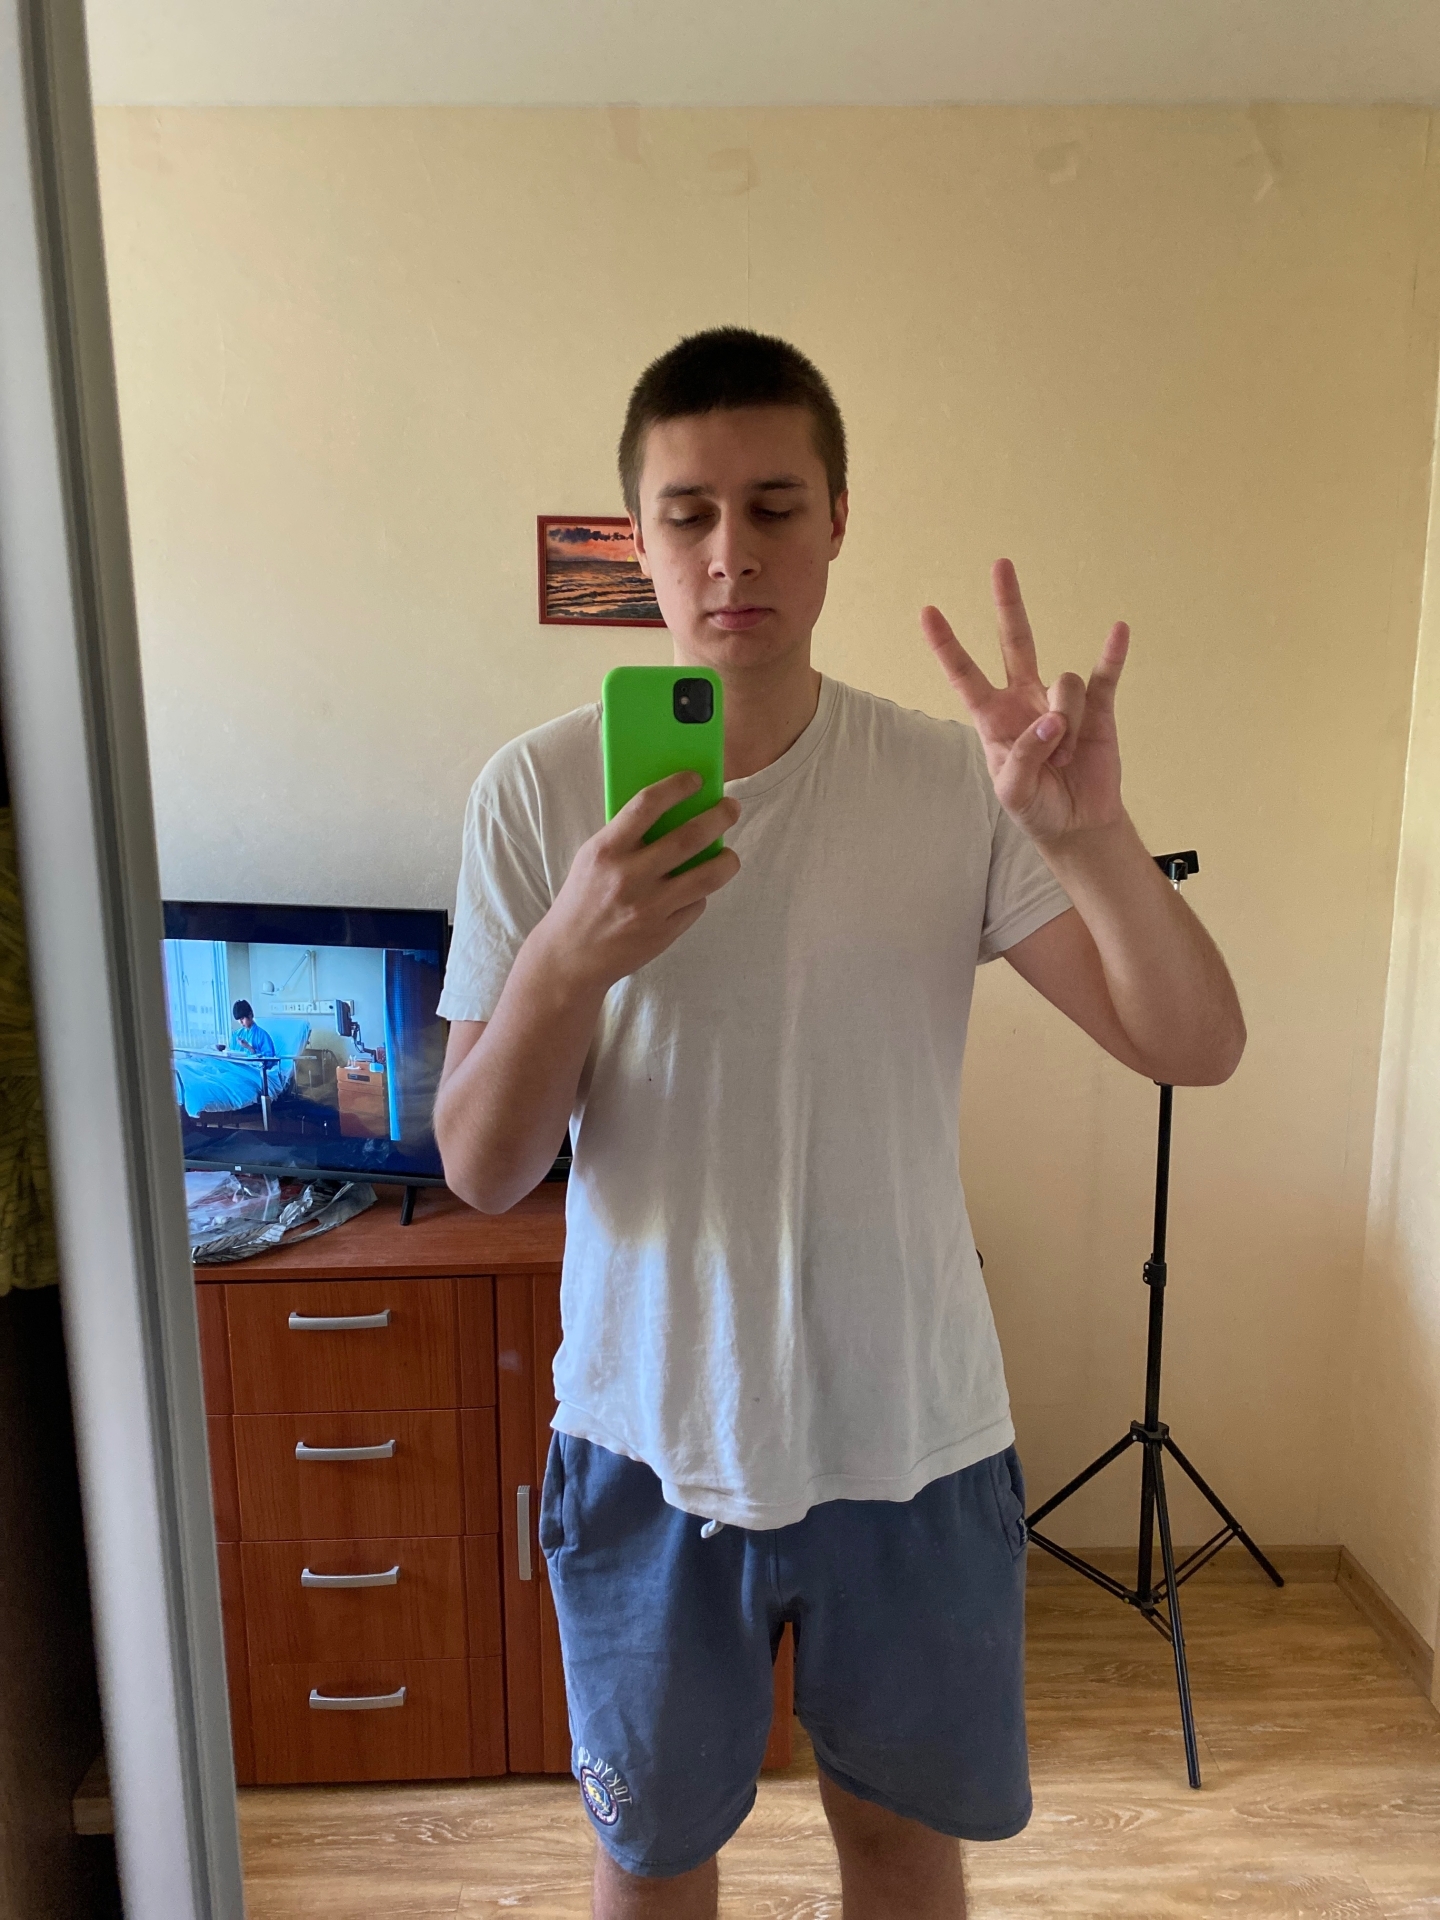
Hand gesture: three3